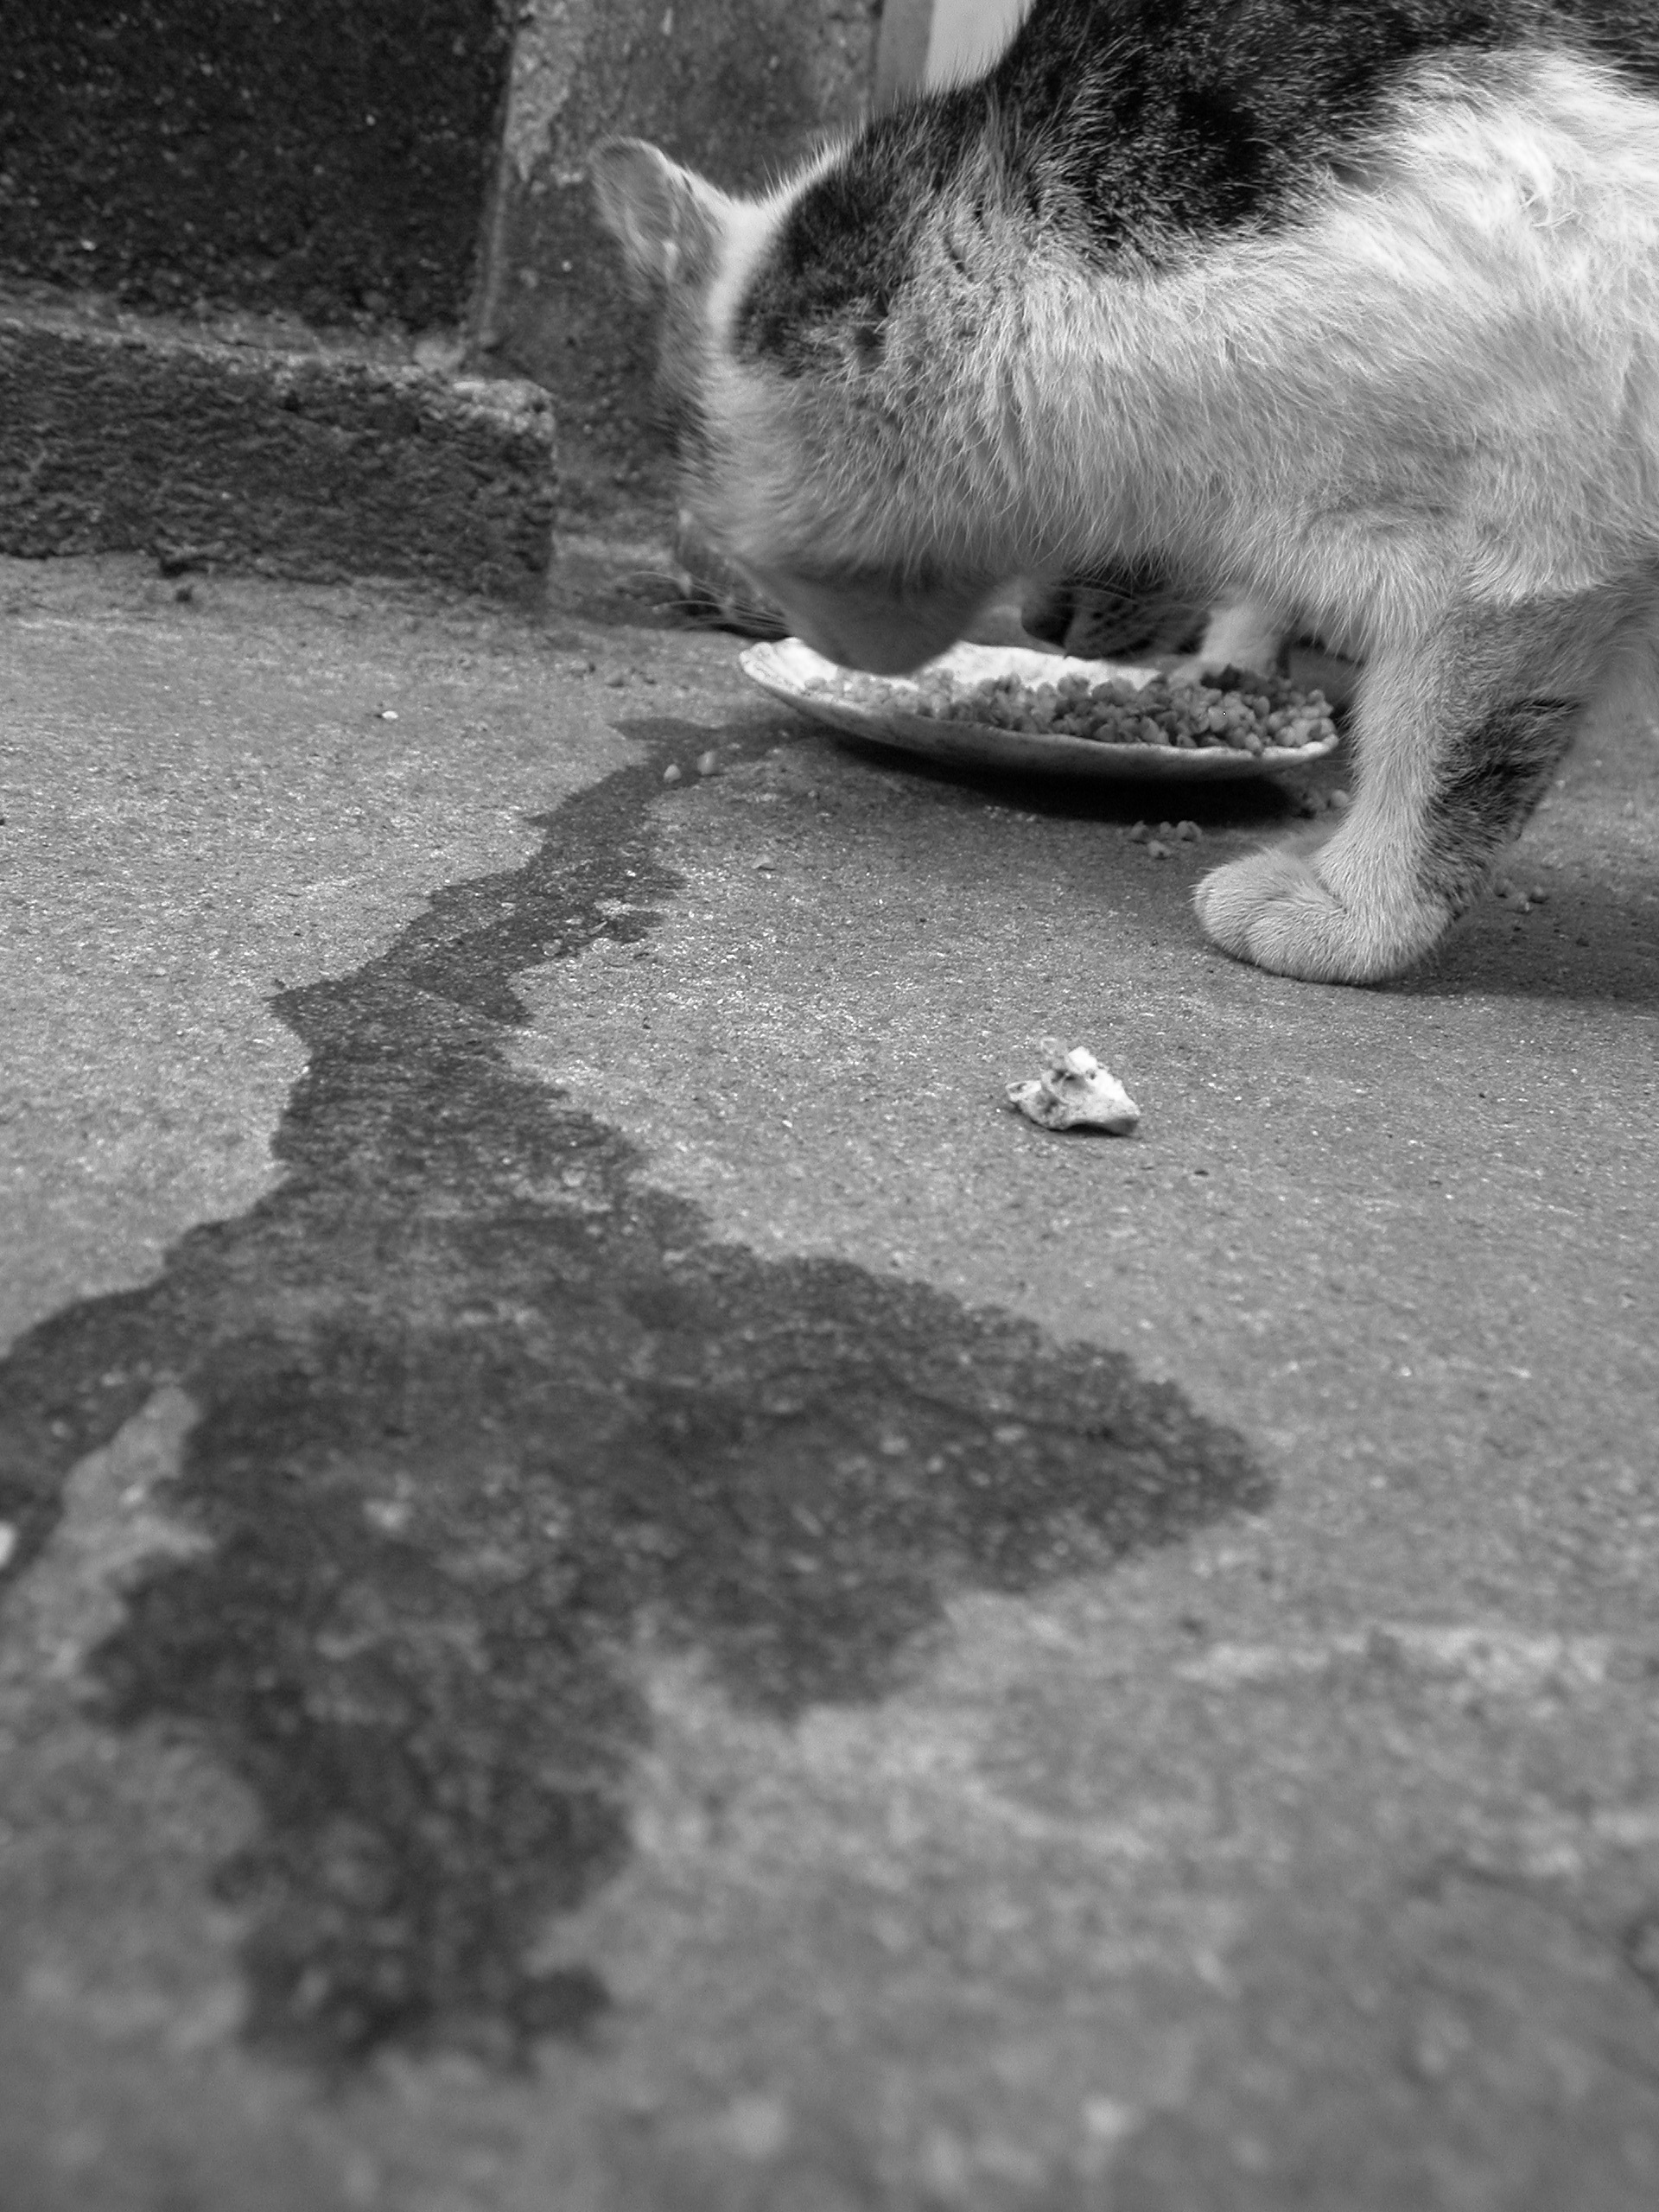
black and white, white, pet, kitten, cat, mammal, black, monochrome, vertebrate, feral cat, monochrome photography, small to medium sized cats, cat like mammal